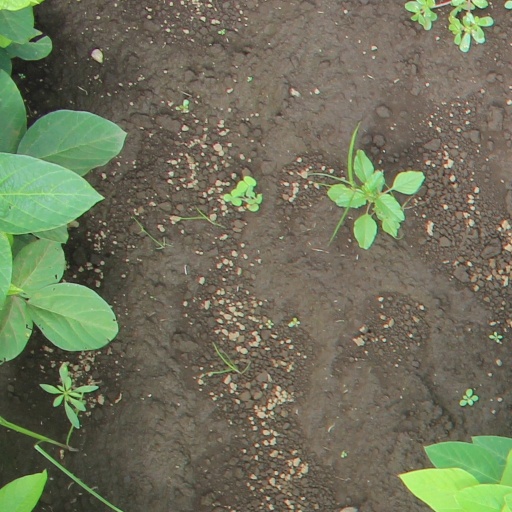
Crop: soybean